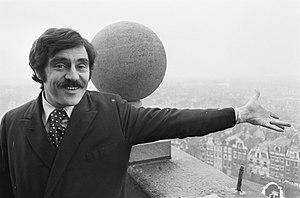
The Laughing Gnome est une chanson écrite et interprétée par David Bowie. Elle a paru en single en avril 1967 au Royaume-Uni sur le label Deram Records.